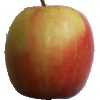
Label: apple_pink_lady